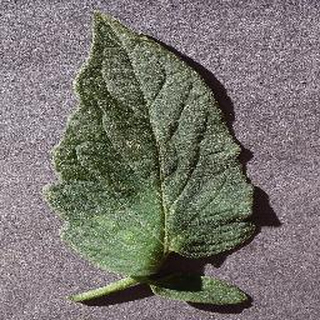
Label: healthy_tomato